Holden Commodore (VY)

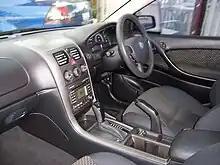
Interior

These models were all offered as sedans, and wagons only with the Executive, Acclaim and Berlina. Unusually, the VY also introduced a limited edition SS wagon featuring the same V8 (upgraded to for Series II), body kit and sports suspension as the SS sedan. However, it was equipped with 17-inch alloy wheels as opposed to the 18-inch wheels on the sedan.